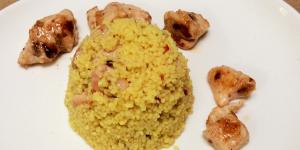
cuscus con pollo